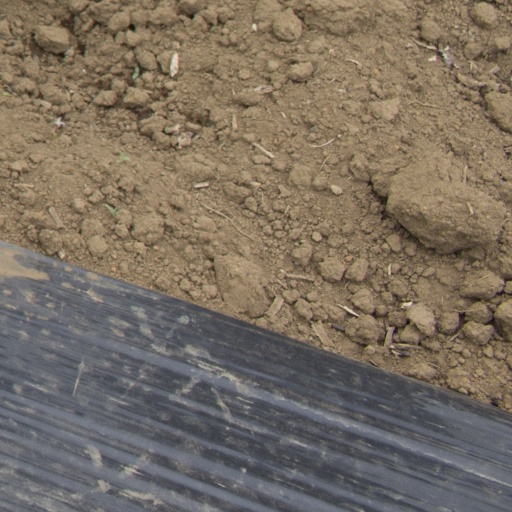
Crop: Jerusalem artichoke